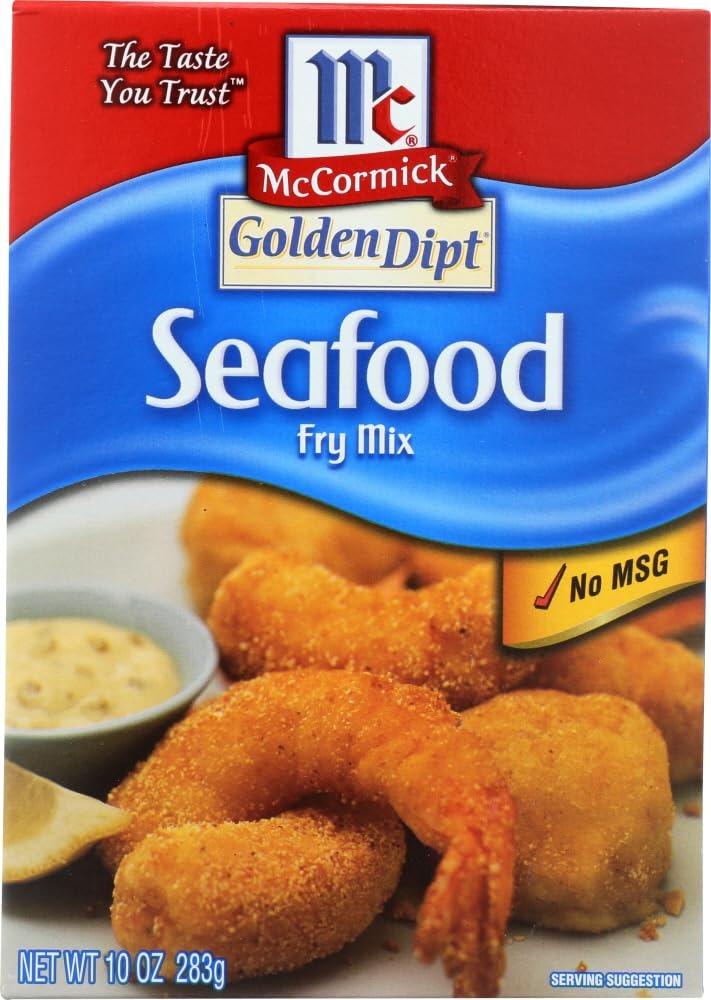
Item Name: Golden Dipt Mix Fry Seafood
Value: 10.0
Unit: Fl Oz

Price: 6.2